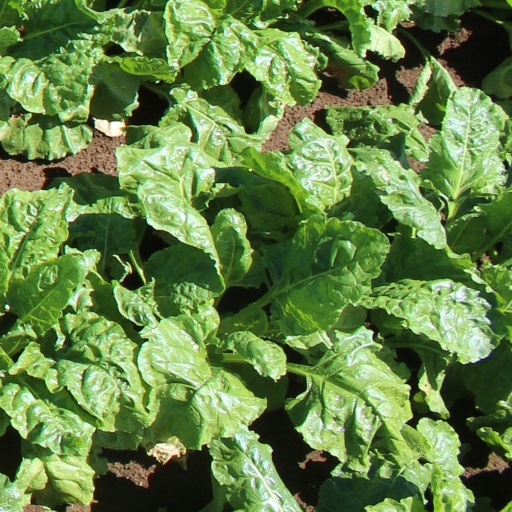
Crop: sugar beet